Bibliothèque de Genève

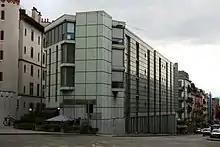
Centre d'iconographie

The Centre d'iconographie, previously known as the "Centre d'iconographie de la ville de Genève" or CIG, is an archive of about 4 million images, primarily of the city and canton of Geneva and the surrounding area, though not exclusively. It includes, for example, photos by the Genevan photographer Frédéric Boissonnas of the Balkans, Greece and North Africa. It is located near the Boulevard du Pont-d'Arve. Its collections are included in the Swiss Inventory of Cultural Property of National and Regional Significance.